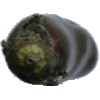
Label: Eggplant 1